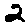
Label: 2